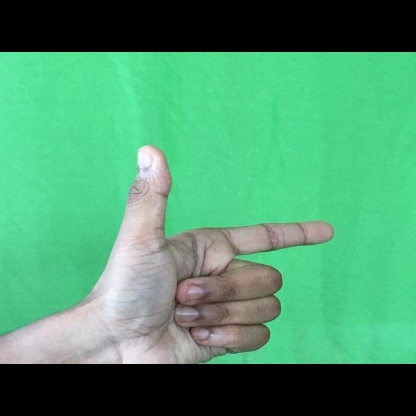
Mudra: Chandrakala